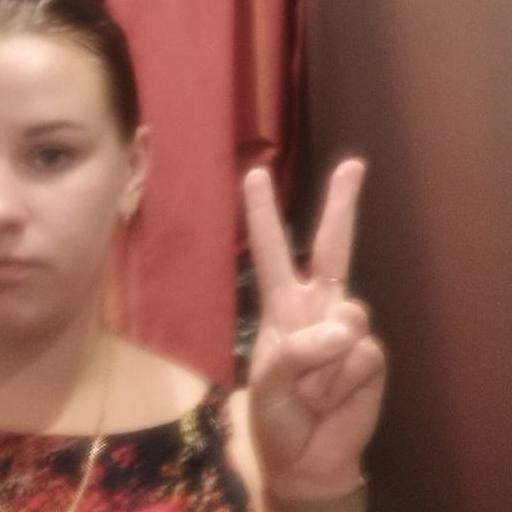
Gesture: peace